Great Railroad Strike of 1877

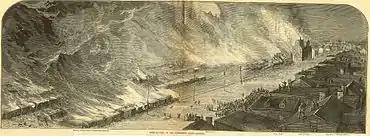
Burning of Pennsylvania Railroad and Union Depot, Pittsburgh, Pennsylvania, July 21–22, 1877, engraving from "Harper's Weekly"

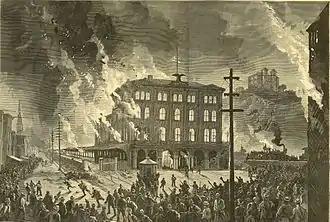
Burning of Union Depot, Pittsburgh, Pennsylvania, July 21–22, 1877, engraving from "Harper's Weekly"

On July 21, National Guard members bayoneted and fired on rock-throwing strikers, killing 20 people and wounding 29. Instead of calming the strikers, these actions made them even angrier, which led them to fight back and force the National Guard to retreat into a railroad roundhouse. The strikers then set fires that burned down 39 buildings and destroyed equipment, including 104 locomotives and 1,245 freight and passenger cars. On July 22, the National Guard mounted an assault on the strikers, shooting their way out of the roundhouse and killing 20 more people on their way out of the city. After more than a month of rioting and bloodshed in Pittsburgh, President Rutherford B. Hayes sent in federal troops, as he did in West Virginia and Maryland, to end the strikes.